Minnie Crabb

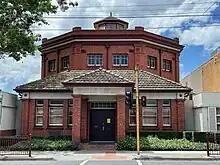
The Victorian Braille Library on Commercial Road, South Yarra, Melbourne, Victoria, Australia.

Initially serving as her aunt's assistant, Crabb gradually took on roles such as assistant librarian for the Braille Library and assistant secretary for the Victorian Association of Braille Writers. Following her aunt's passing in 1912, Crabb assumed the positions of chief librarian and secretary. Under her leadership, she assembled a team of over 100 volunteer transcribers, ensuring that braille literature could be readily borrowed by readers across Australia. In 1918 the Victorian Braille Library was moved to a purpose-built Library building in South Yarra, Melbourne Victoria.